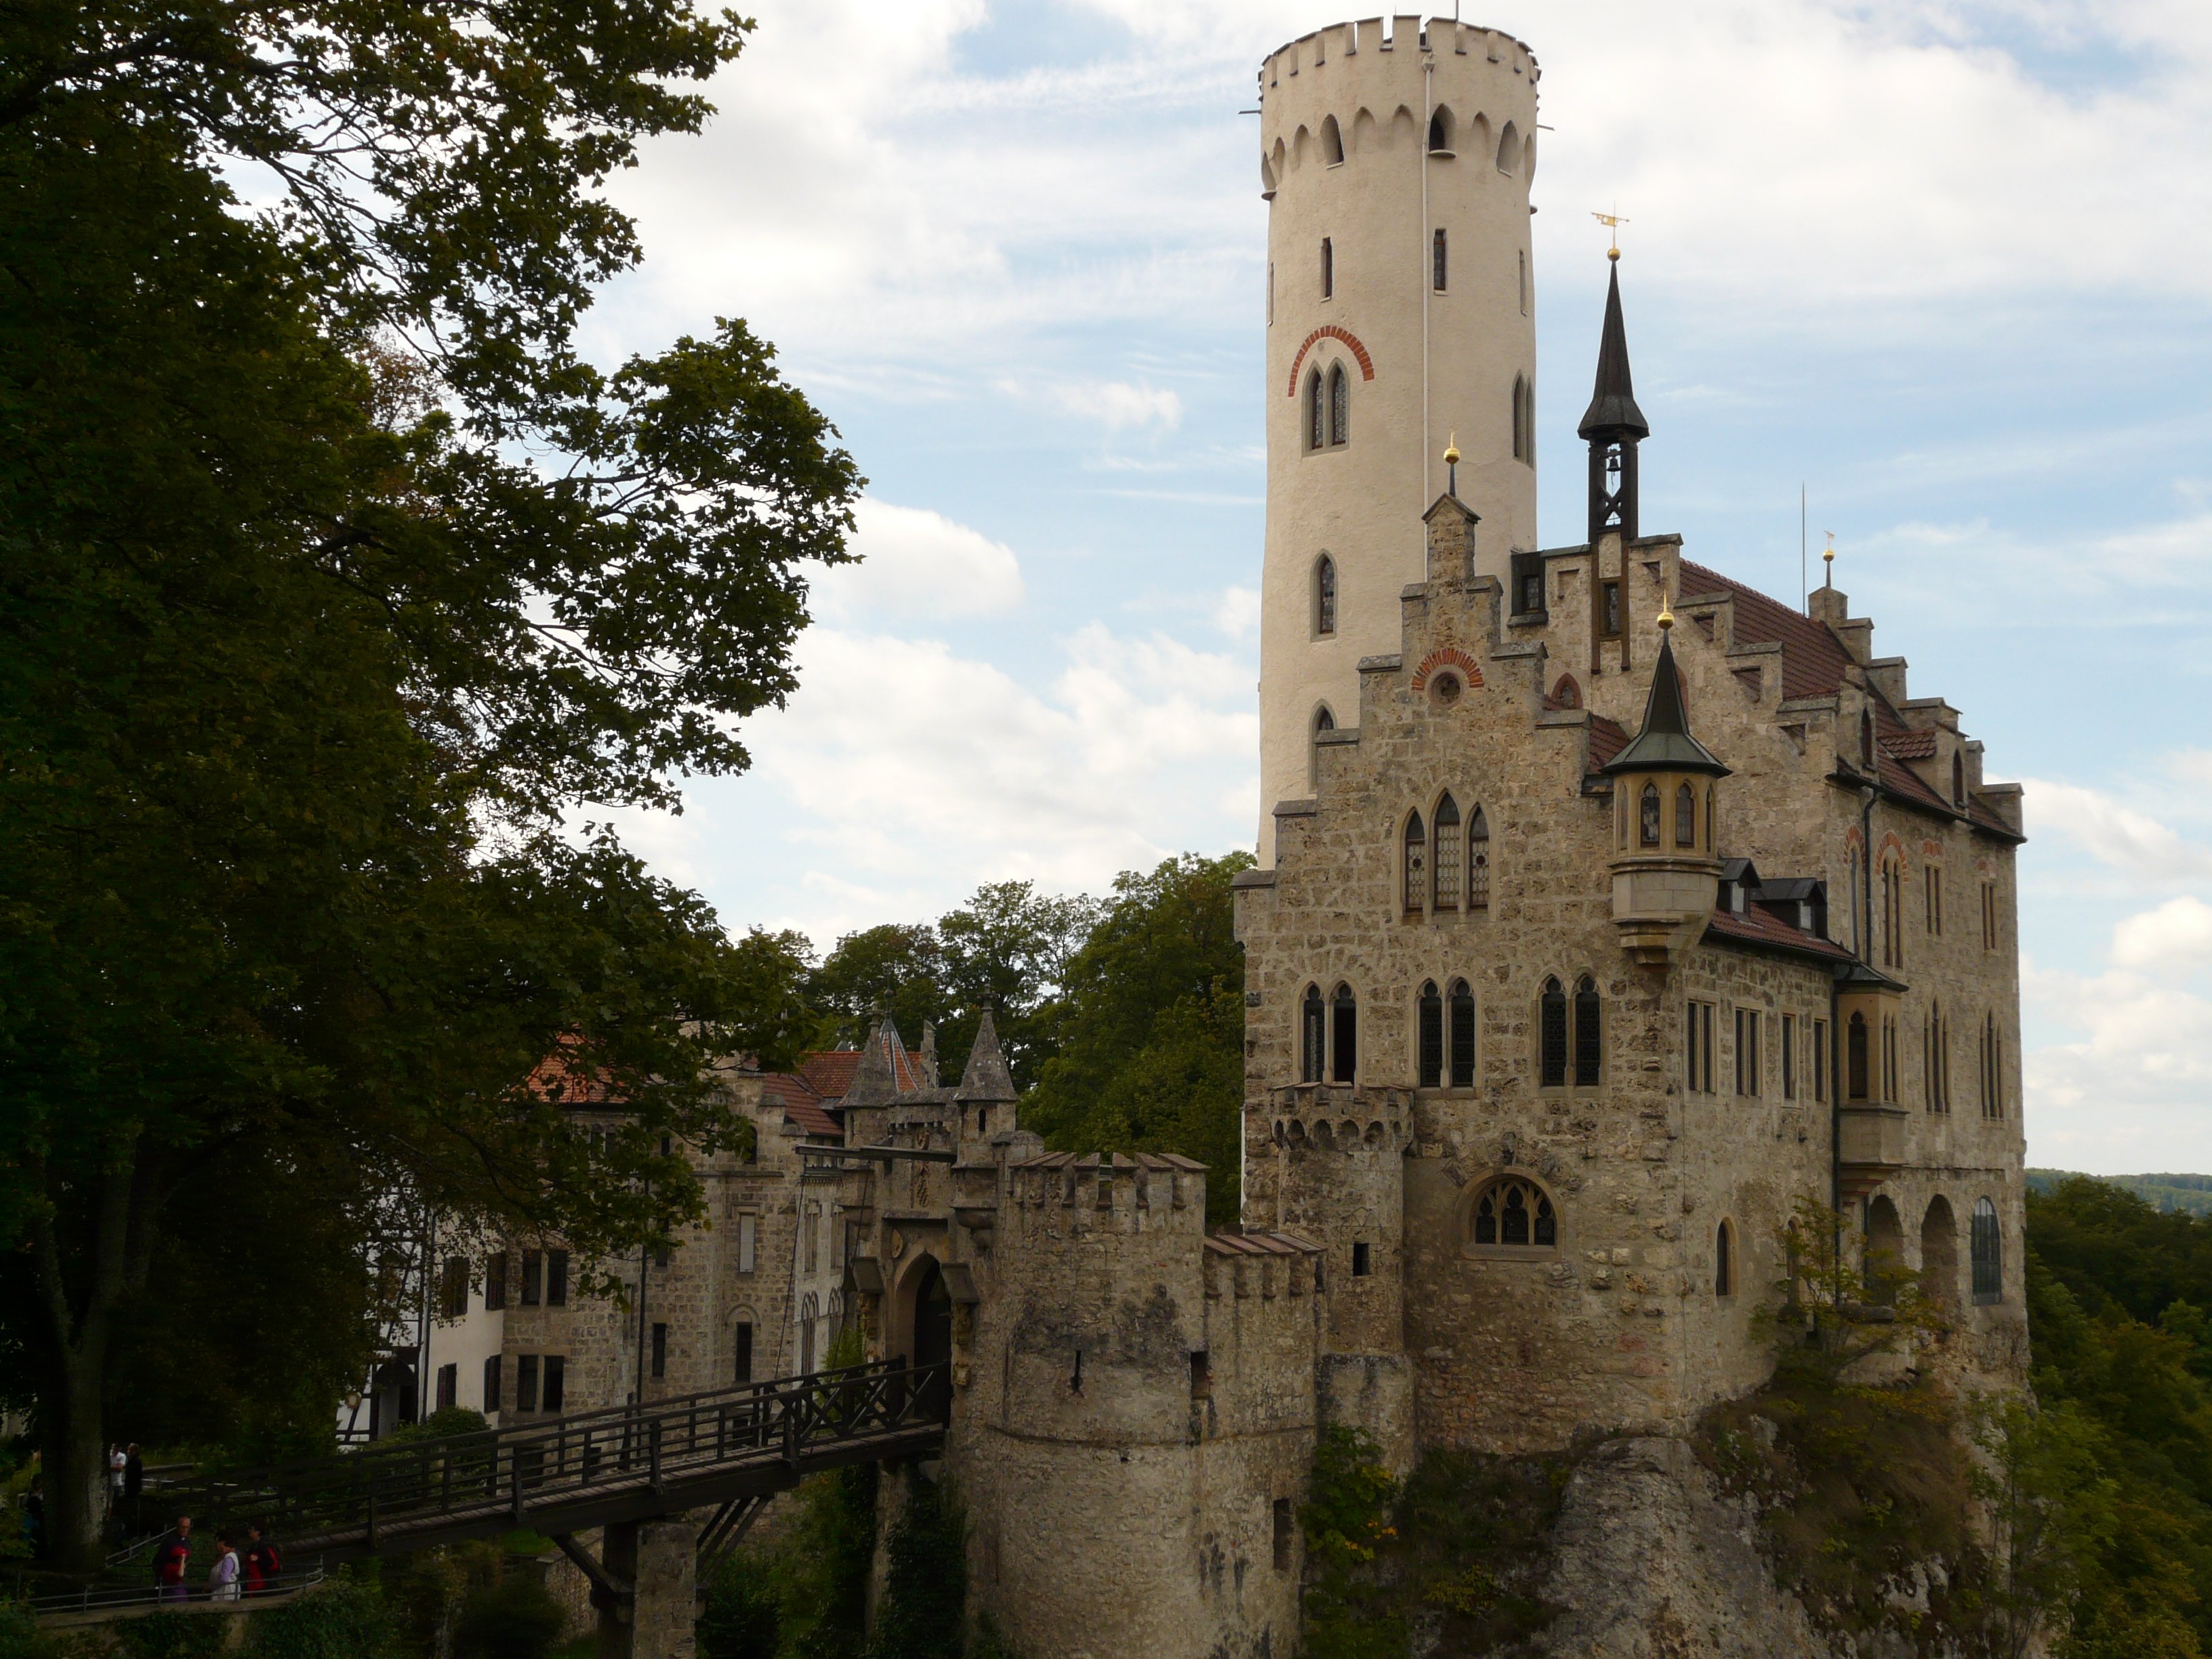
building, chateau, tower, castle, waterway, place of worship, monastery, lichtenstein, middle ages, moat, tours, knight's castle, historic site, water castle